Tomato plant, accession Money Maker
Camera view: tilt-top (135 deg); turntable rotation: 240 degrees
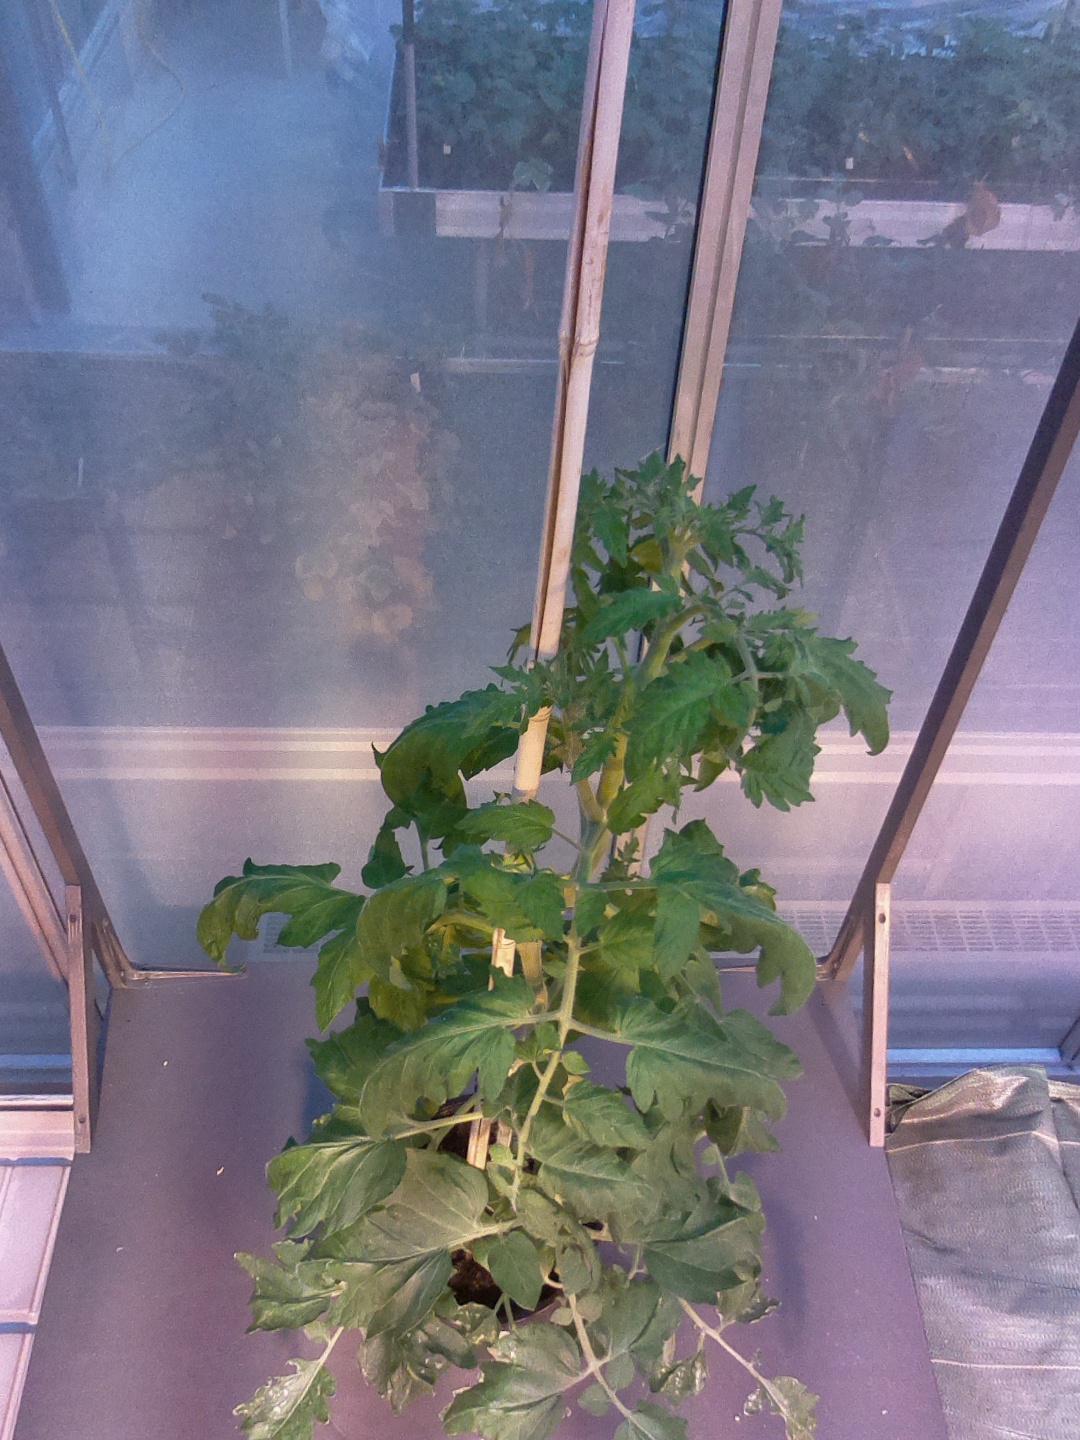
BBCH growth stage 69: End of flowering, 90%-100% of flowers open, more petals falling